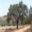
Label: oak_tree